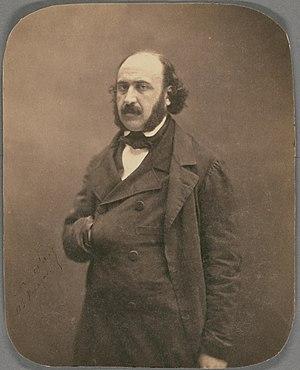
Jules Simon photographié par Nadar, vers 1855–1859.
Jules-François-Simon Suisse dit Jules Simon est un philosophe et homme d'État français, né le 27 décembre 1814 à Lorient et mort le 8 juin 1896 dans le 8ᵉ arrondissement de Paris.
Léon Walras, né à Évreux le 16 décembre 1834 et mort à Clarens le 5 janvier 1910, est un économiste français ayant fait carrière à l'université de Lausanne en Suisse. S'il a profondément marqué l'histoire de la science économique c'est en grande partie par l'influence qu'il a exercée sur des économistes majoritairement de langue anglaise. Uniquement titulaire du baccalauréat, Walras a malgré tout toujours été soutenu par son père Auguste Walras, un inspecteur d'académie passionné d'économie, dont il a repris dans une large mesure la doctrine économique. C'est grâce à Louis Ruchonnet, un homme politique suisse d'envergure désireux de promouvoir l'université de Lausanne, qu'il est nommé professeur à Lausanne. C'est encore lui qui l'aide à diffuser son œuvre.